Many Moons

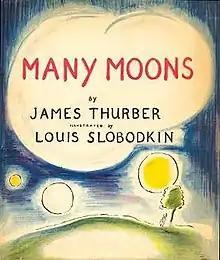
Front cover

Many Moons is an American children's picture book written by James Thurber and illustrated by Louis Slobodkin. It was published by Harcourt, Brace & Company in 1943 and won the Caldecott Medal in 1944. The book centers around a young girl, Princess Lenore, who becomes ill, and only one thing will make her better: the Moon. The book was Thurber's first picture book.